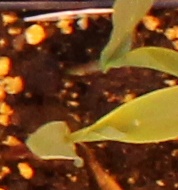
Label: Corn